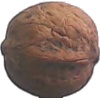
Label: walnut